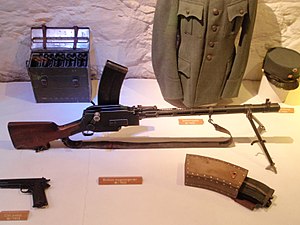
Rustkammeret / Galleri
Rustkammeret er et militærhistorisk museum i Trondheim, Norge. Det ligger i Ærkebispegården ved siden af Nidarosdomen og har fokus på hærens og hjemmeværnets historie i Trøndelag, men udstiller militærhistorie fra vikingetiden, op igennem middelalderen og frem til den tyske besættelse af Norge under 2. verdenskrig.